Camping (2006 film)

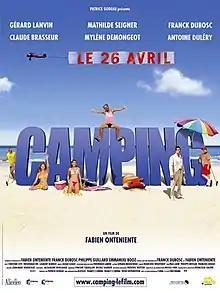
Film poster

Camping is a 2006 French comedy film directed by Fabien Onteniente. Two sequels have been made, "Camping 2" in 2010 and "Camping 3" in 2016.